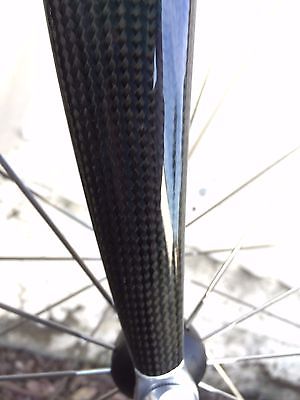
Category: bicycle